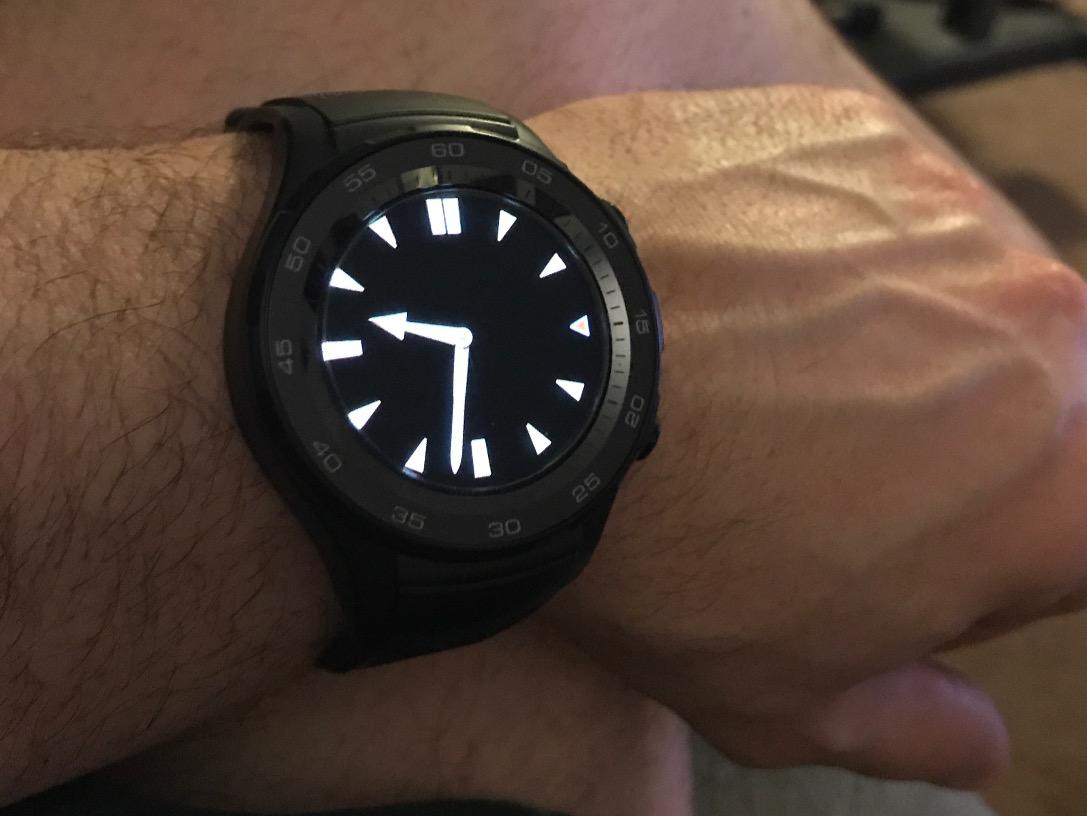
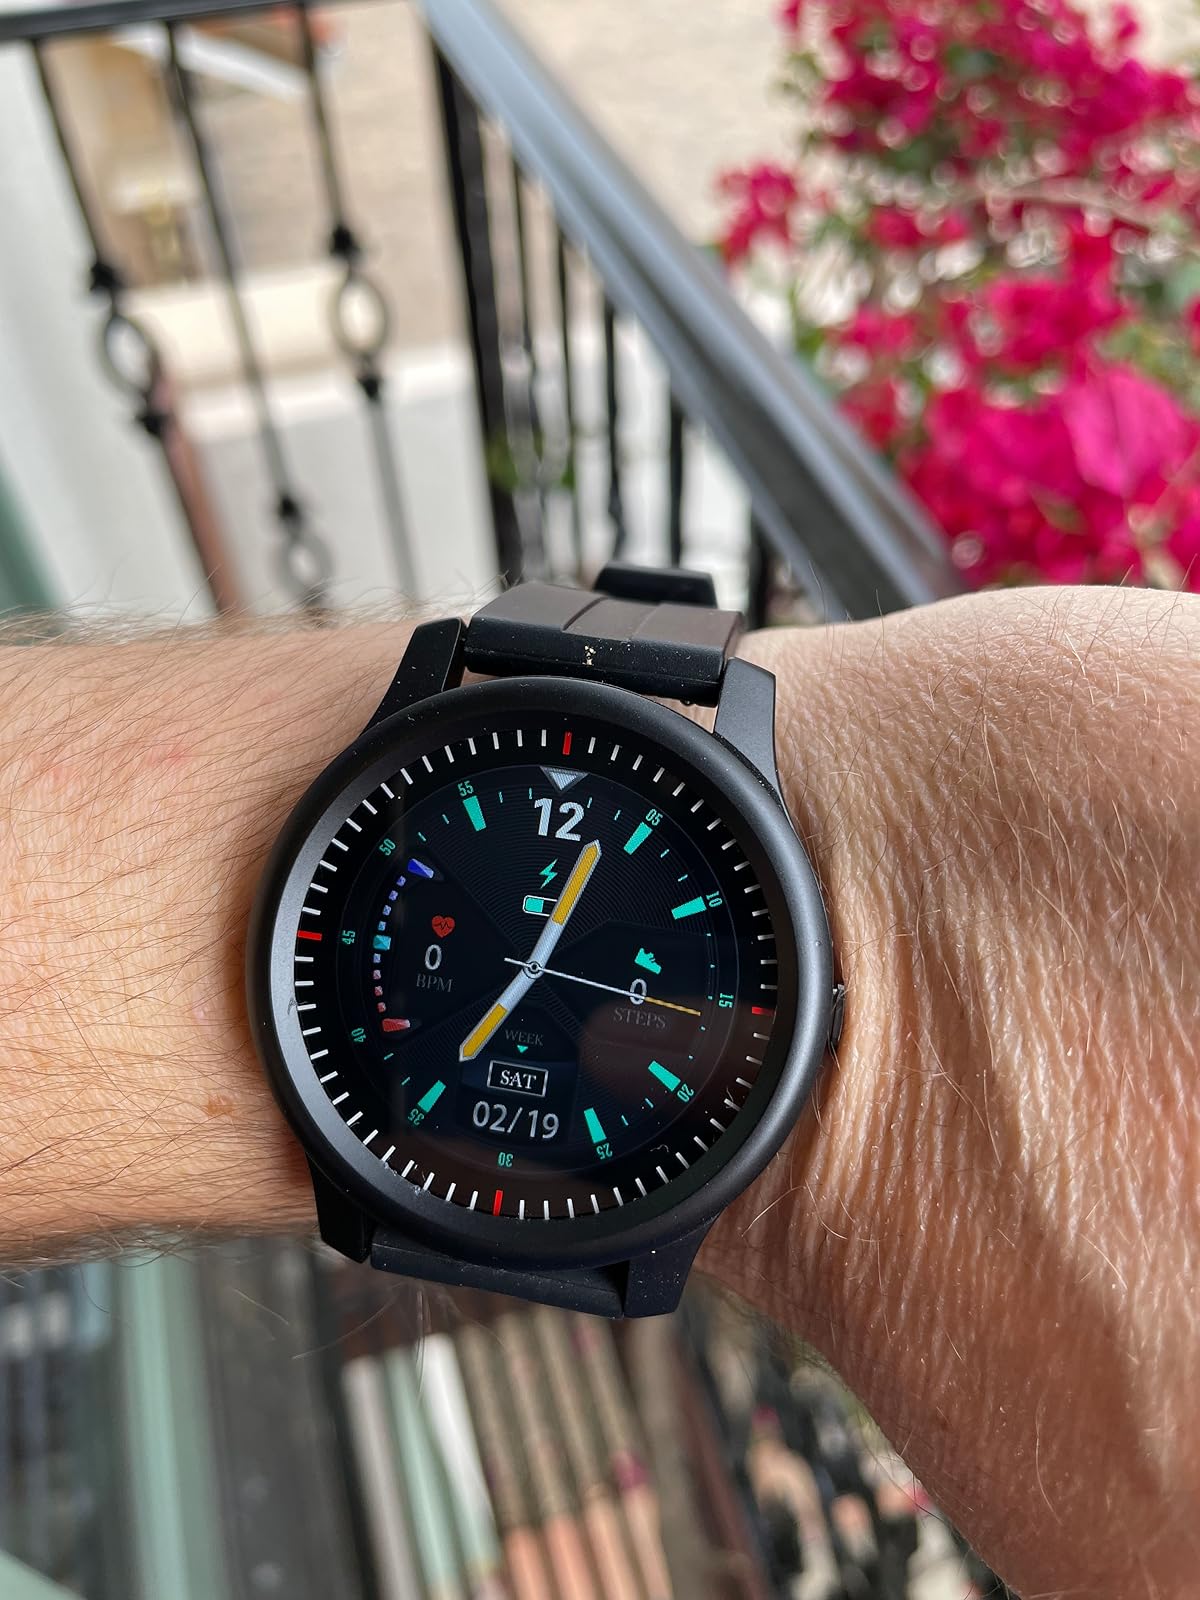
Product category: smartwatch
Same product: no